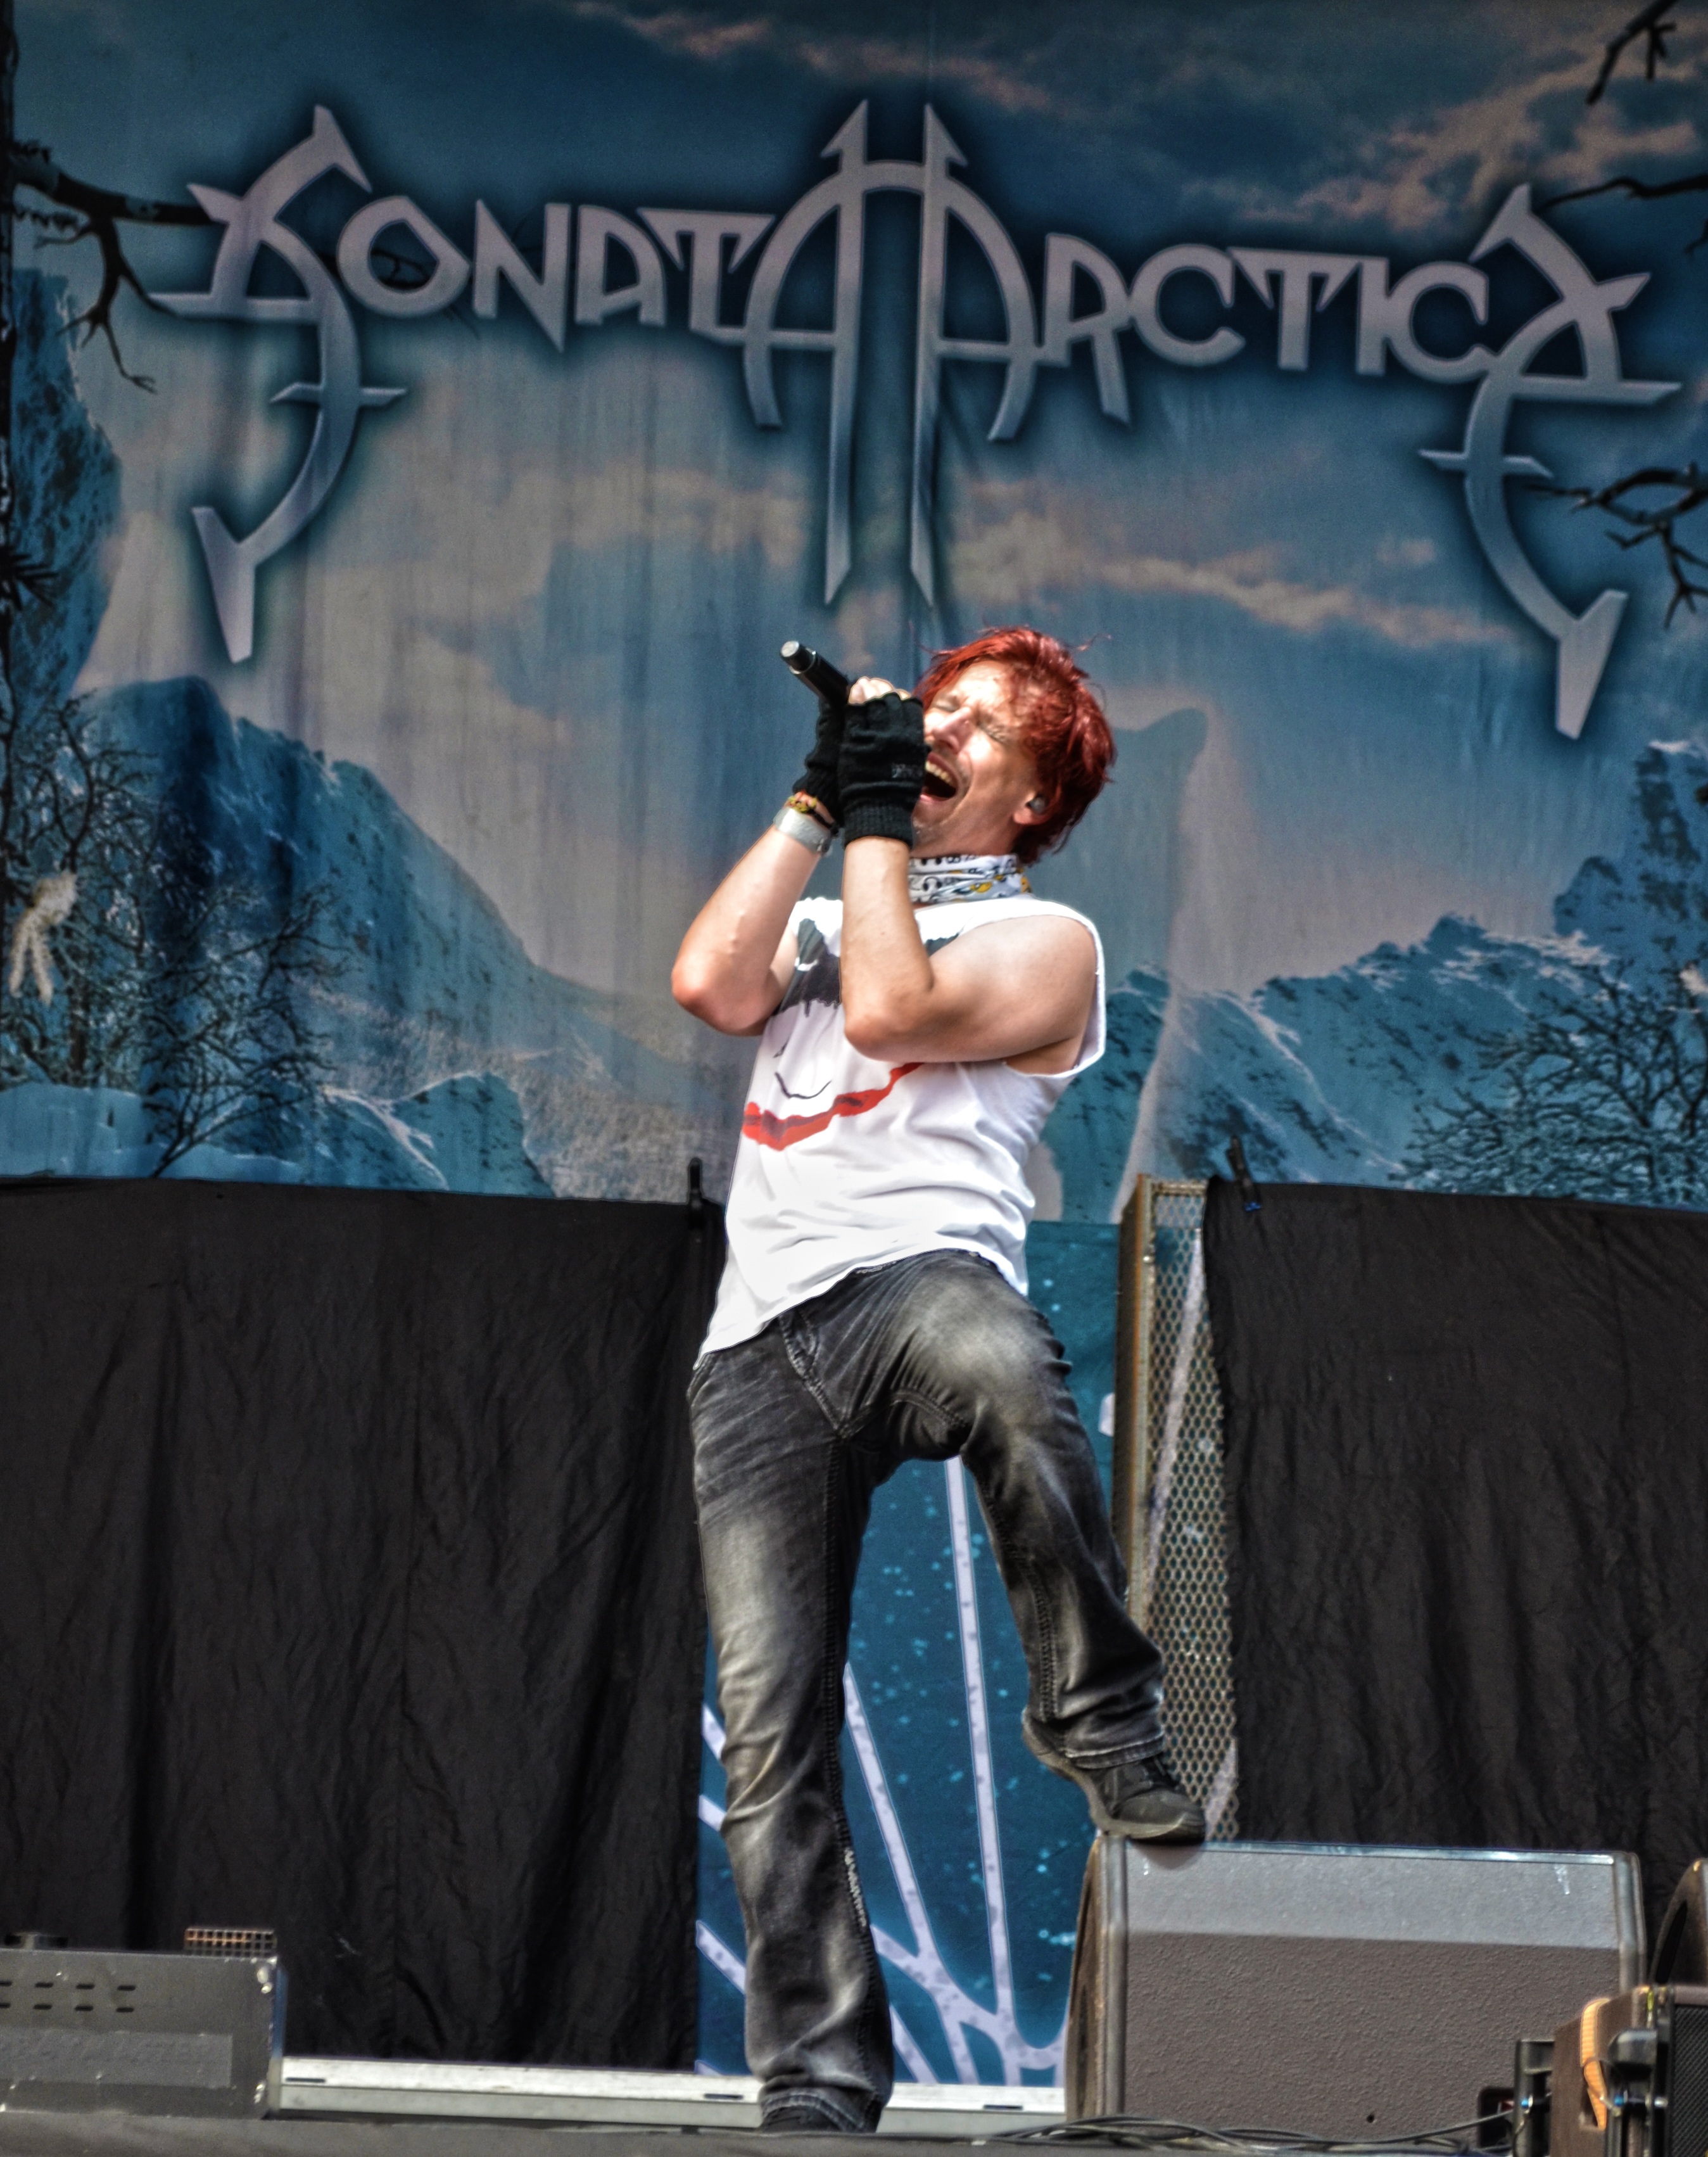
music, concert, singer, show, performance art, stage, performance, singing, entertainment, performing arts, musical theatre